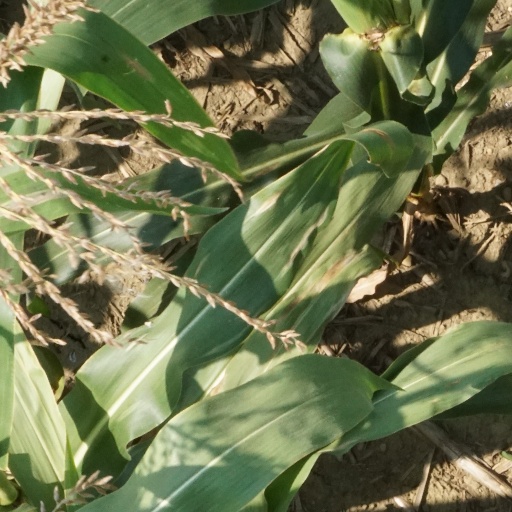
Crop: maize; corn